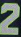
Number: 2